Teemu Mäntysaari

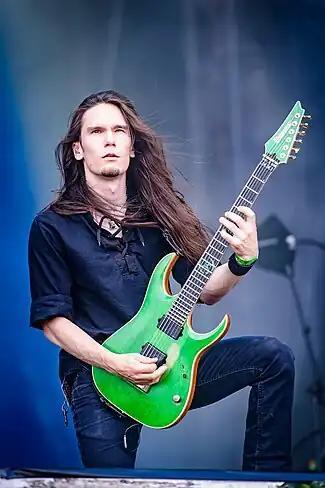
Mäntysaari performing with Wintersun in 2018

Teemu Mäntysaari (born 7 January 1987) is a Finnish guitarist. He is best known for playing with symphonic death metal band Wintersun. He has also played with Megadeth, Imperanon, Induction, and Smackbound.